Peter Machado

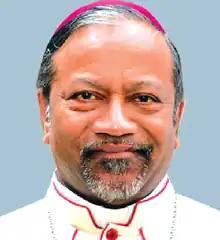

Peter Machado is an Indian prelate of the Roman Catholic Church.